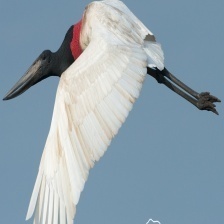
Species: JABIRU
Scientific name: JABIRU MYCTERIA
ImageNet parent category: white_stork